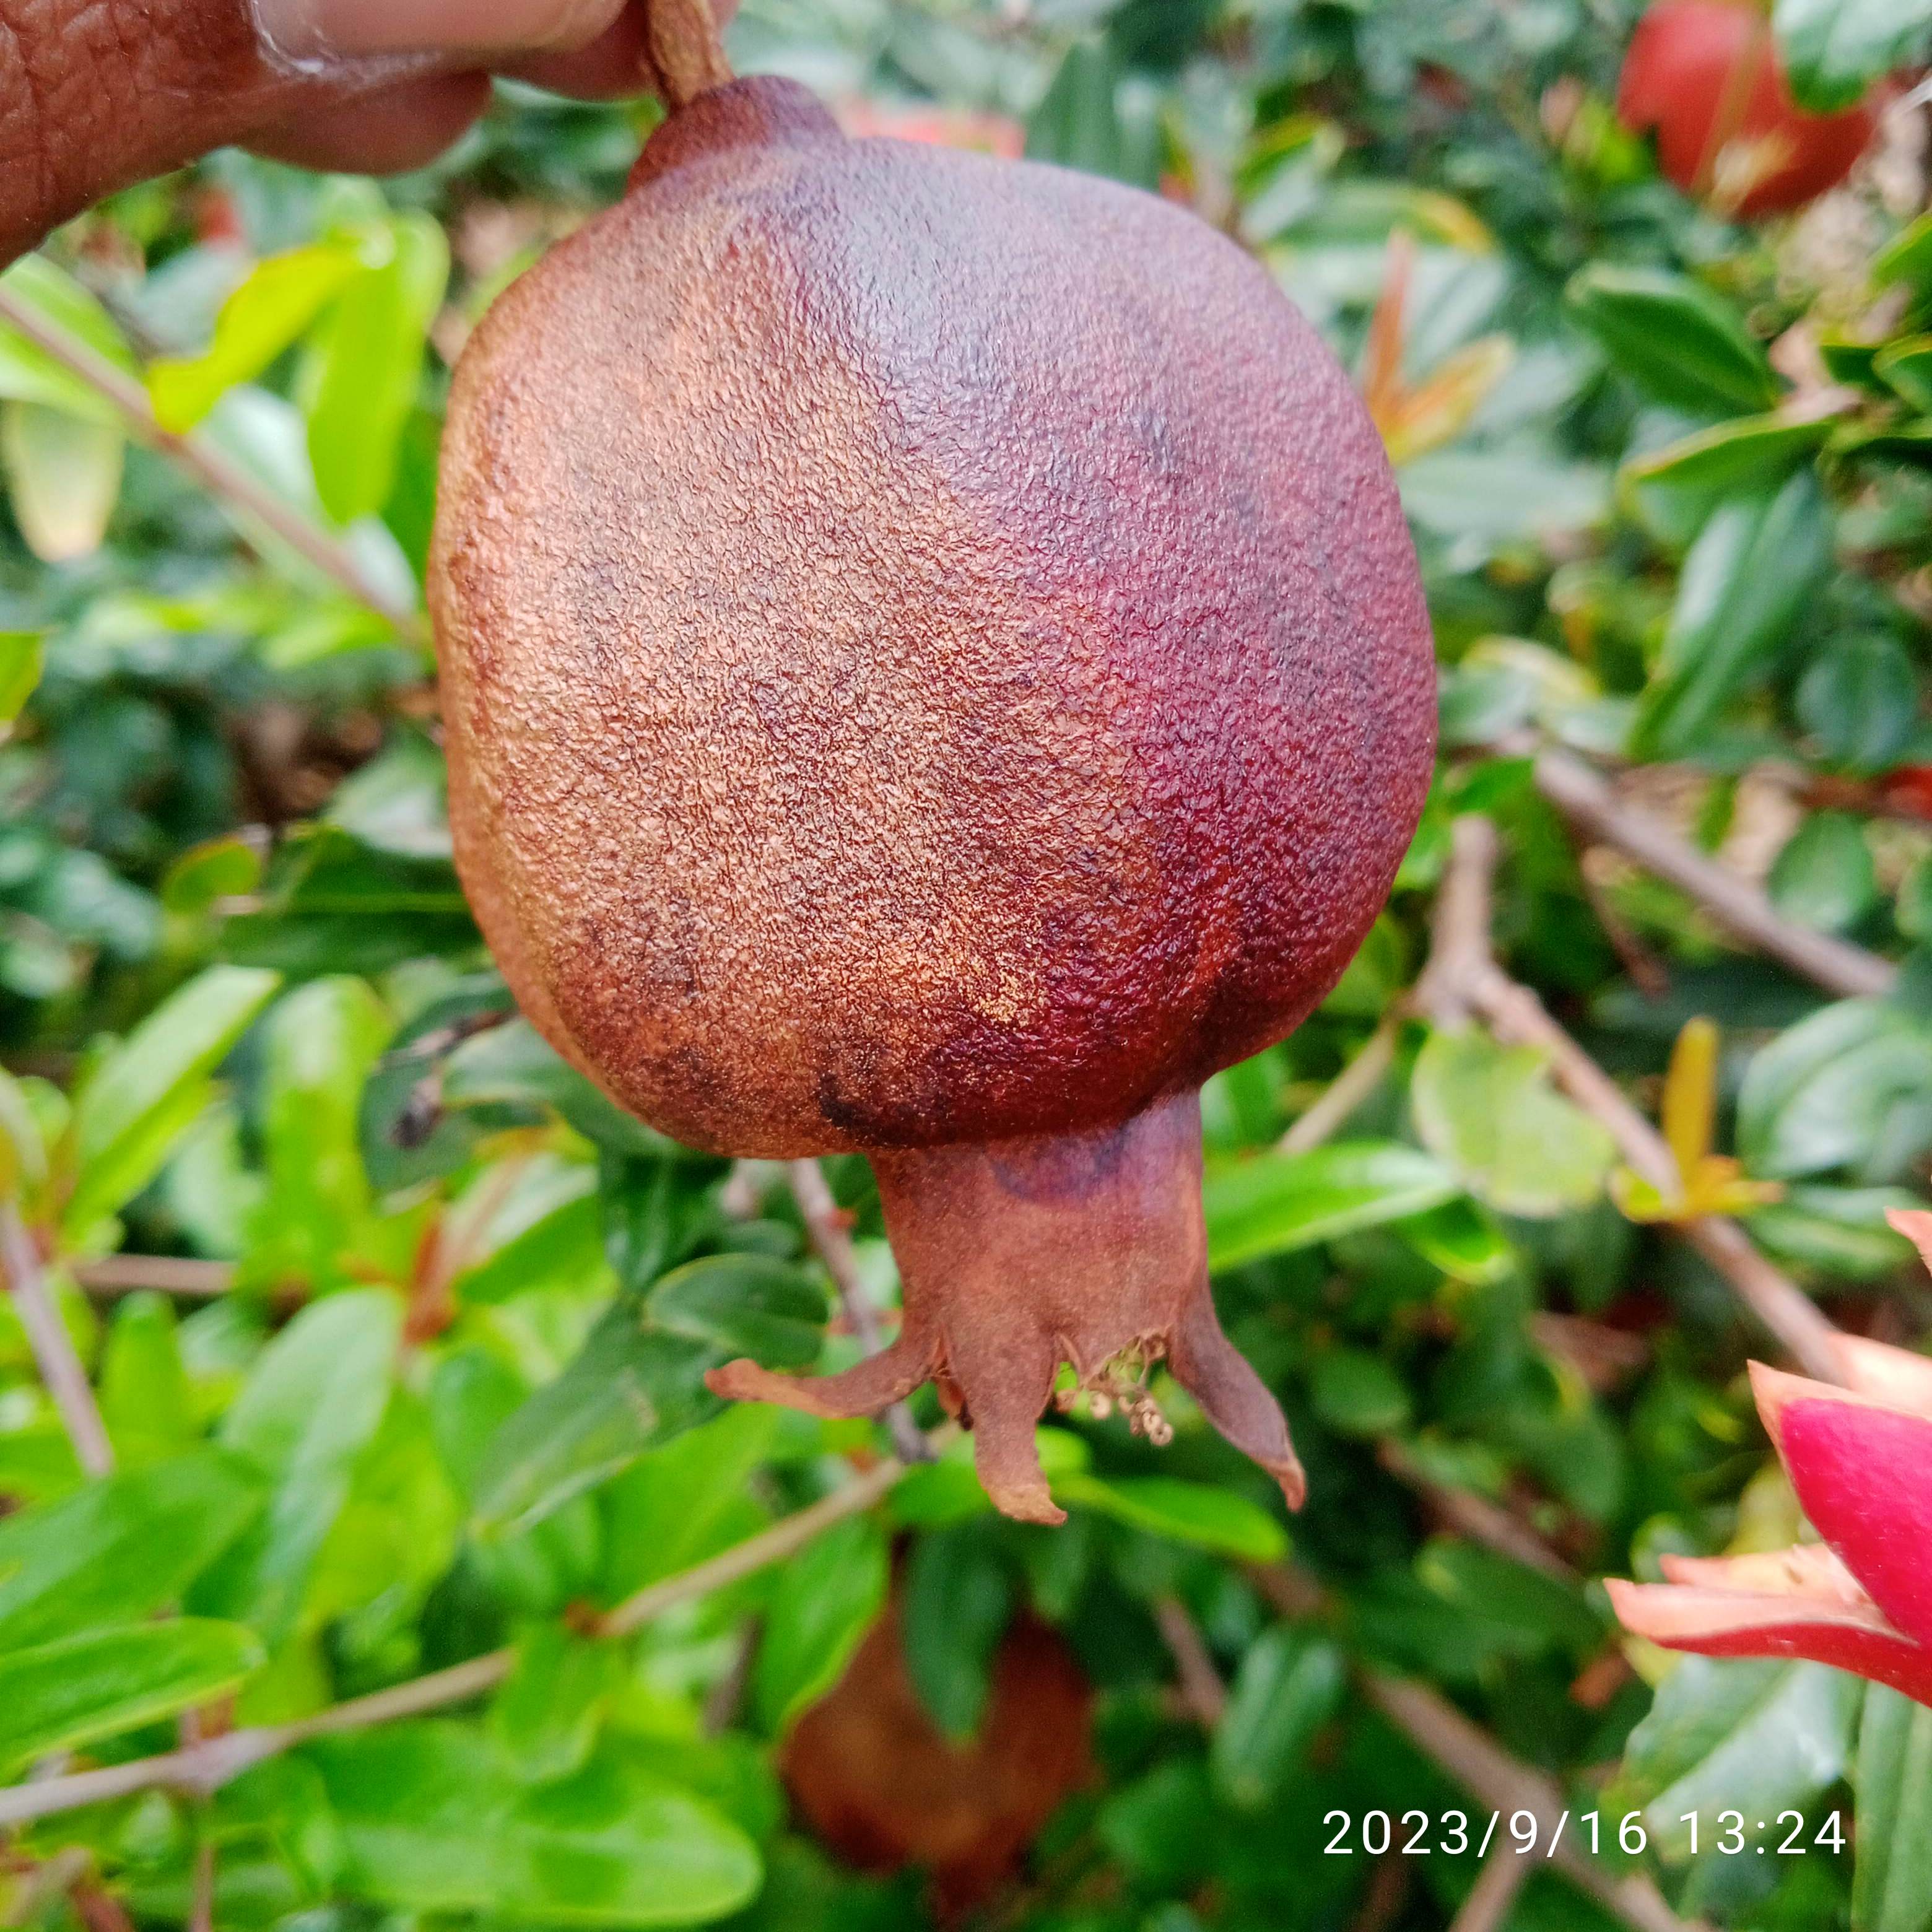
Label: Alternaria